Fukata Station

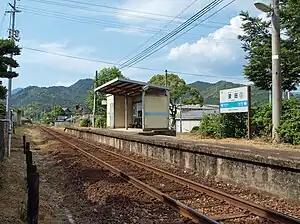
Fukata Station in 2010

is a railway station on the Yodo Line in Kihoku, Kitauwa District, Ehime Prefecture, Japan. It is operated by JR Shikoku and has the station number "G41".